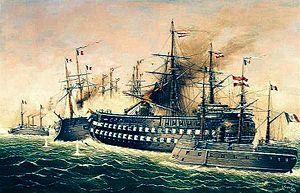
Re di Portogallo (1863)
Det østrigske linjeskib Kaiser vædrer uden held Re di Portogallo i slaget ved Lissa
Panserskibet Re di Portogallo indgik i den tredje serie af panserskibe i den nye italienske marine, der blev skabt, da Italien blev samlet i 1861. Værftskapaciteten i Italien var begrænset, så marinen måtte gøre brug af udenlandske værfter. De to skibe i Re d'Italia-klassen blev derfor bygget i USA, og det var åbenbart intet problem for leveringen, at Unionen i de år var i krig med Konføderationen. Skibene var de hidtil største i marinen, men da de var bygget af træ, manglede der vandtætte inddelinger, og deres panser var ikke ført helt agterud til beskyttelse af roret, noget der senere fik fatale konsekvenser. Normalt blev skibet omtalt som Re di Portogallo, men det fulde navn var Dom Luigi Re di Portogallo til ære for Ludvig 1. af Portugal, der var den italienske kong Viktor Emanuel 2.'s svigersøn.